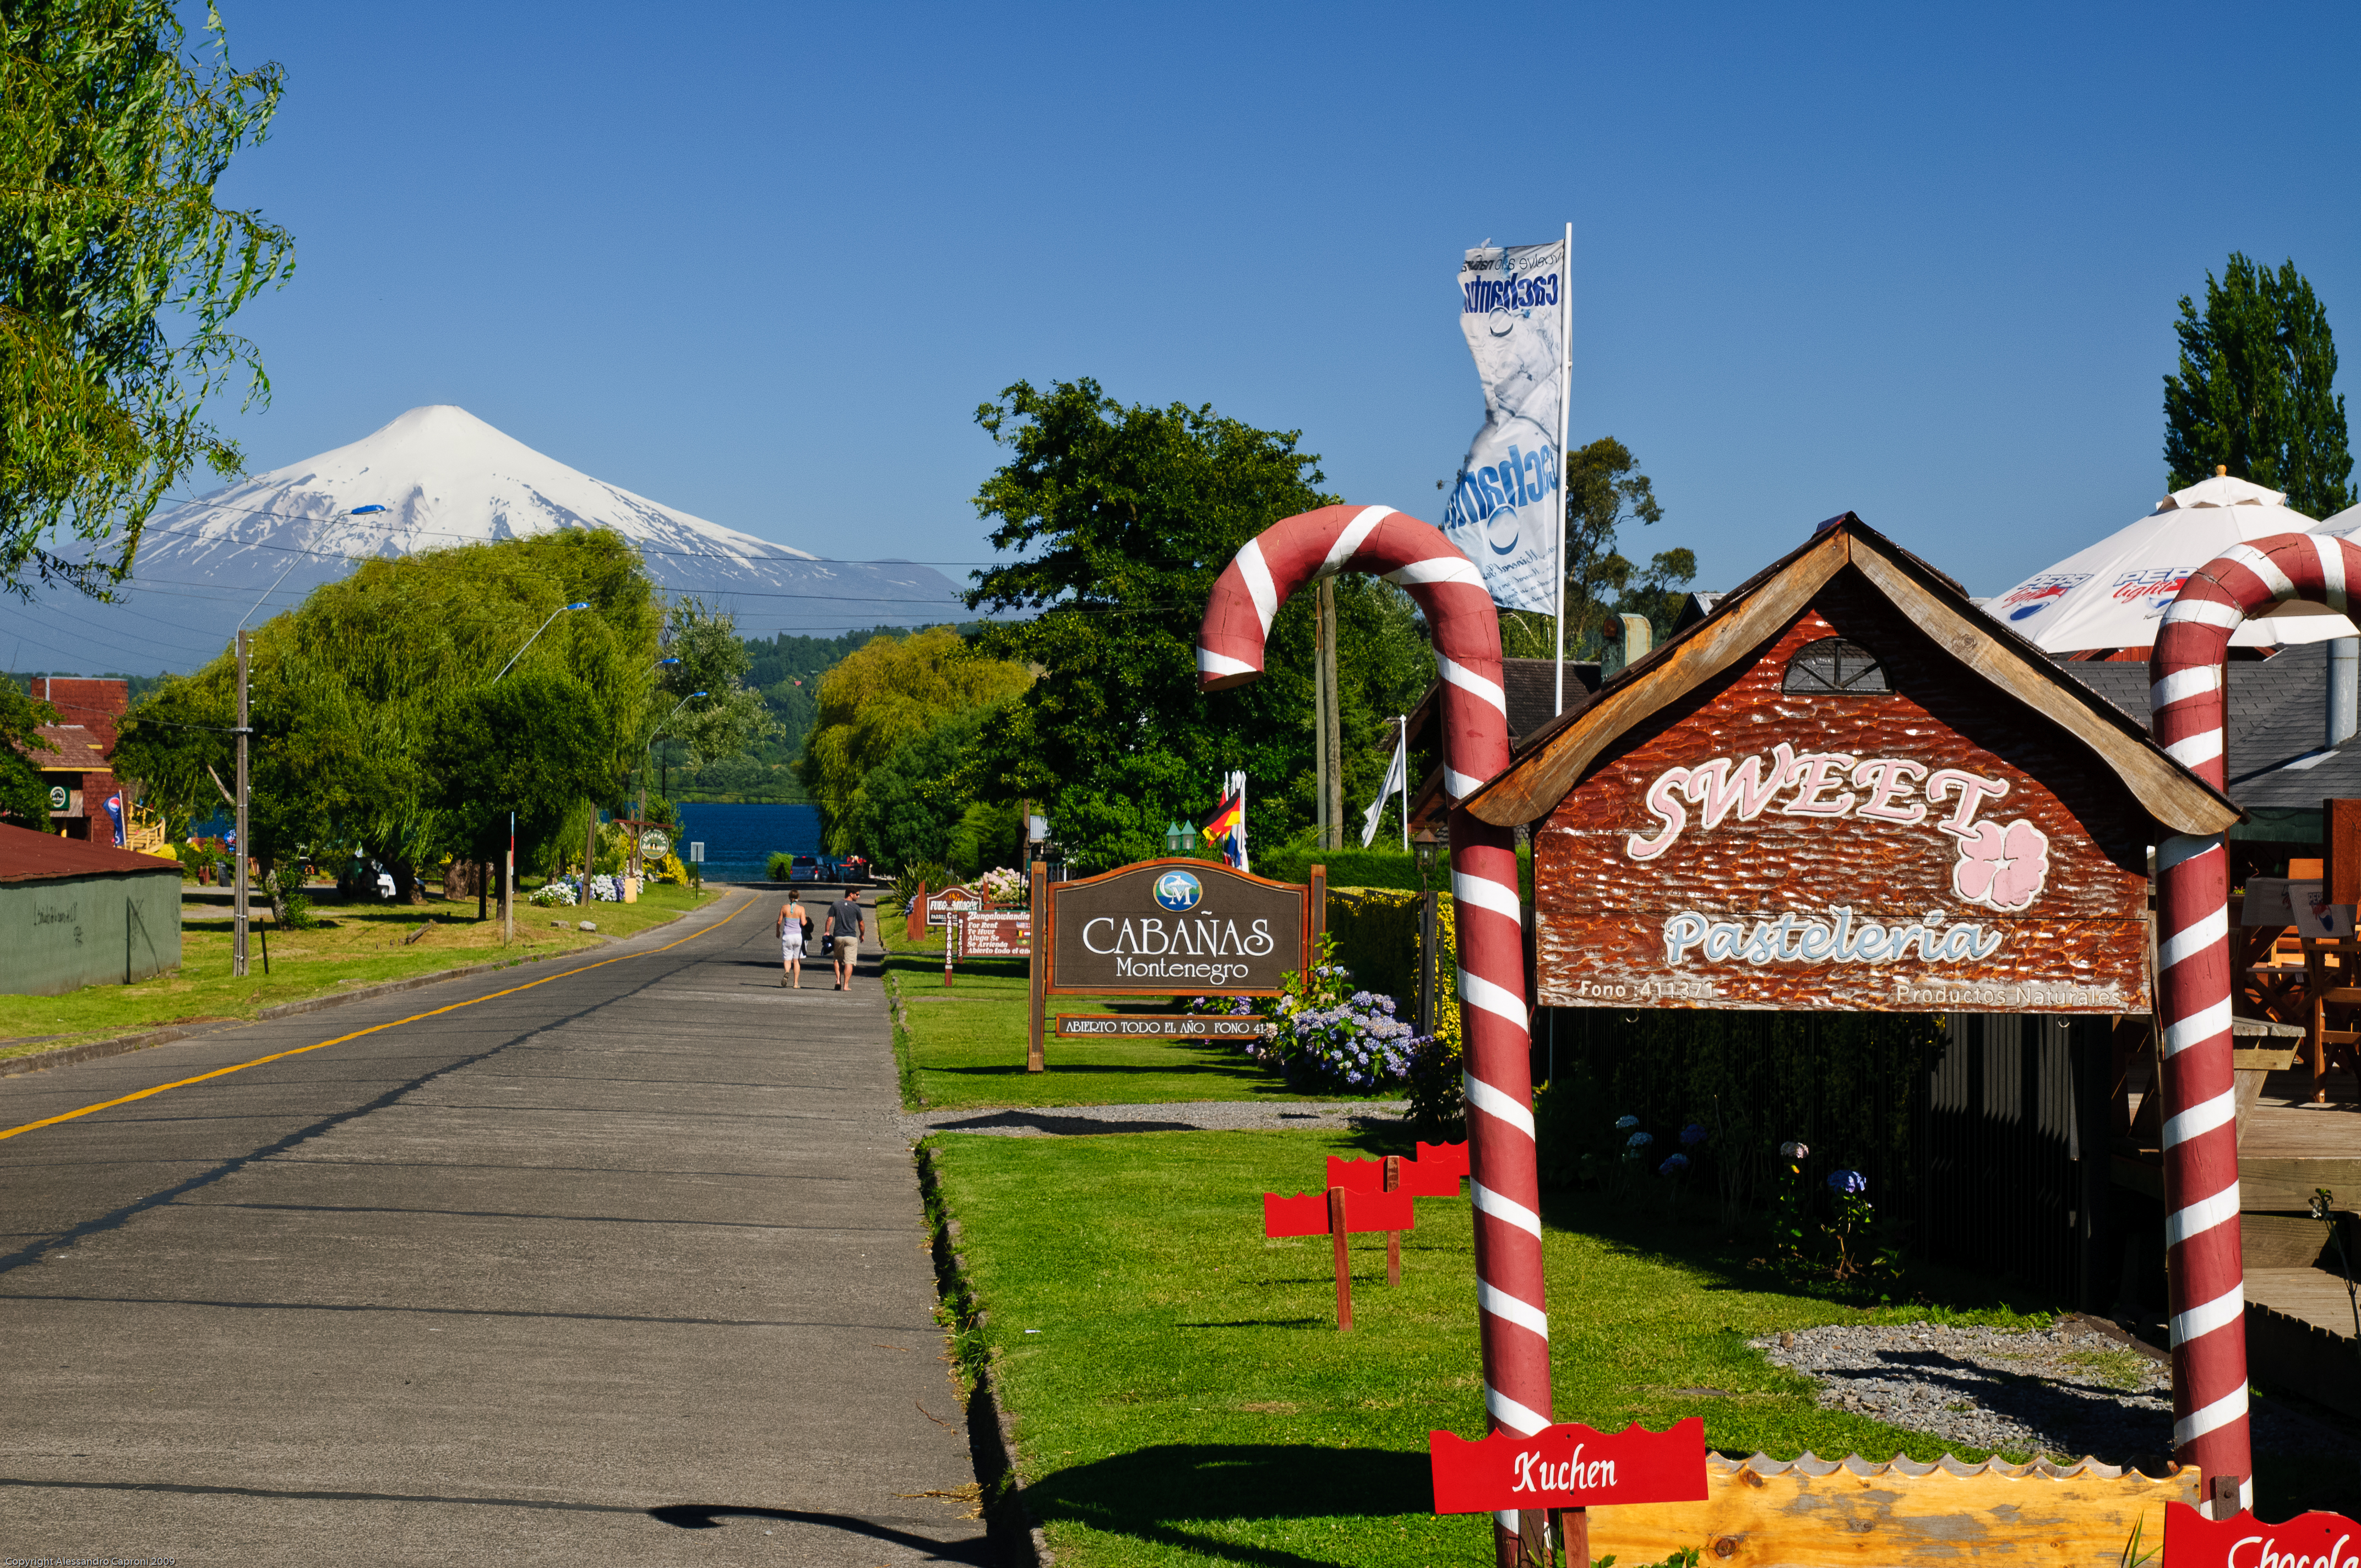
town, vacation, village, park, nikon, tourism, chile, resort, d300